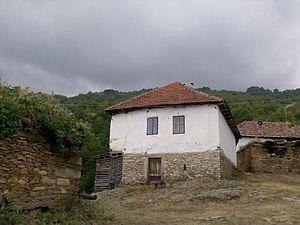
Souchitsa est un village de l'ouest de la Macédoine du Nord, situé dans la municipalité de Makedonski Brod. Le village comptait 13 habitants en 2002.